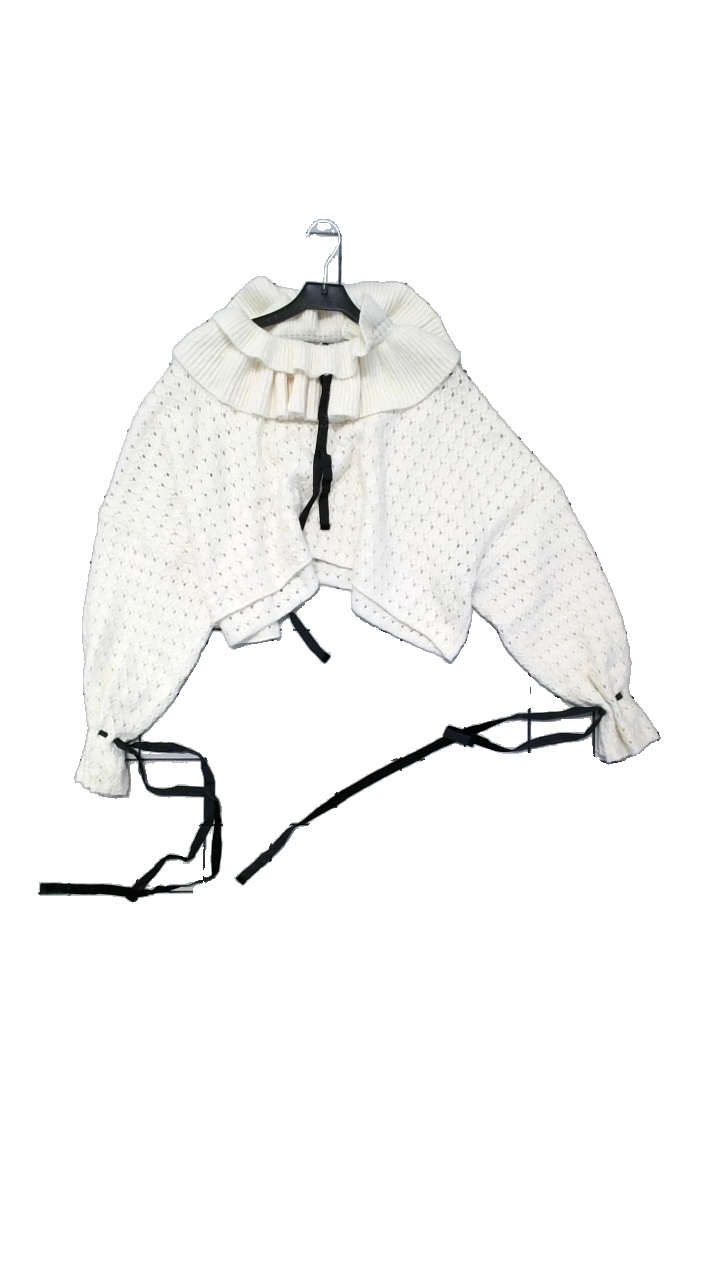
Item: Sweater (Ladies)
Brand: Zara
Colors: White
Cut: Regular, Cropped, Loose
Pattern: Embroidered
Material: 54% polyester, 42% acrylic, 4% alpaca
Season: All
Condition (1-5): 4
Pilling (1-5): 4
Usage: Reuse
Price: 150-250